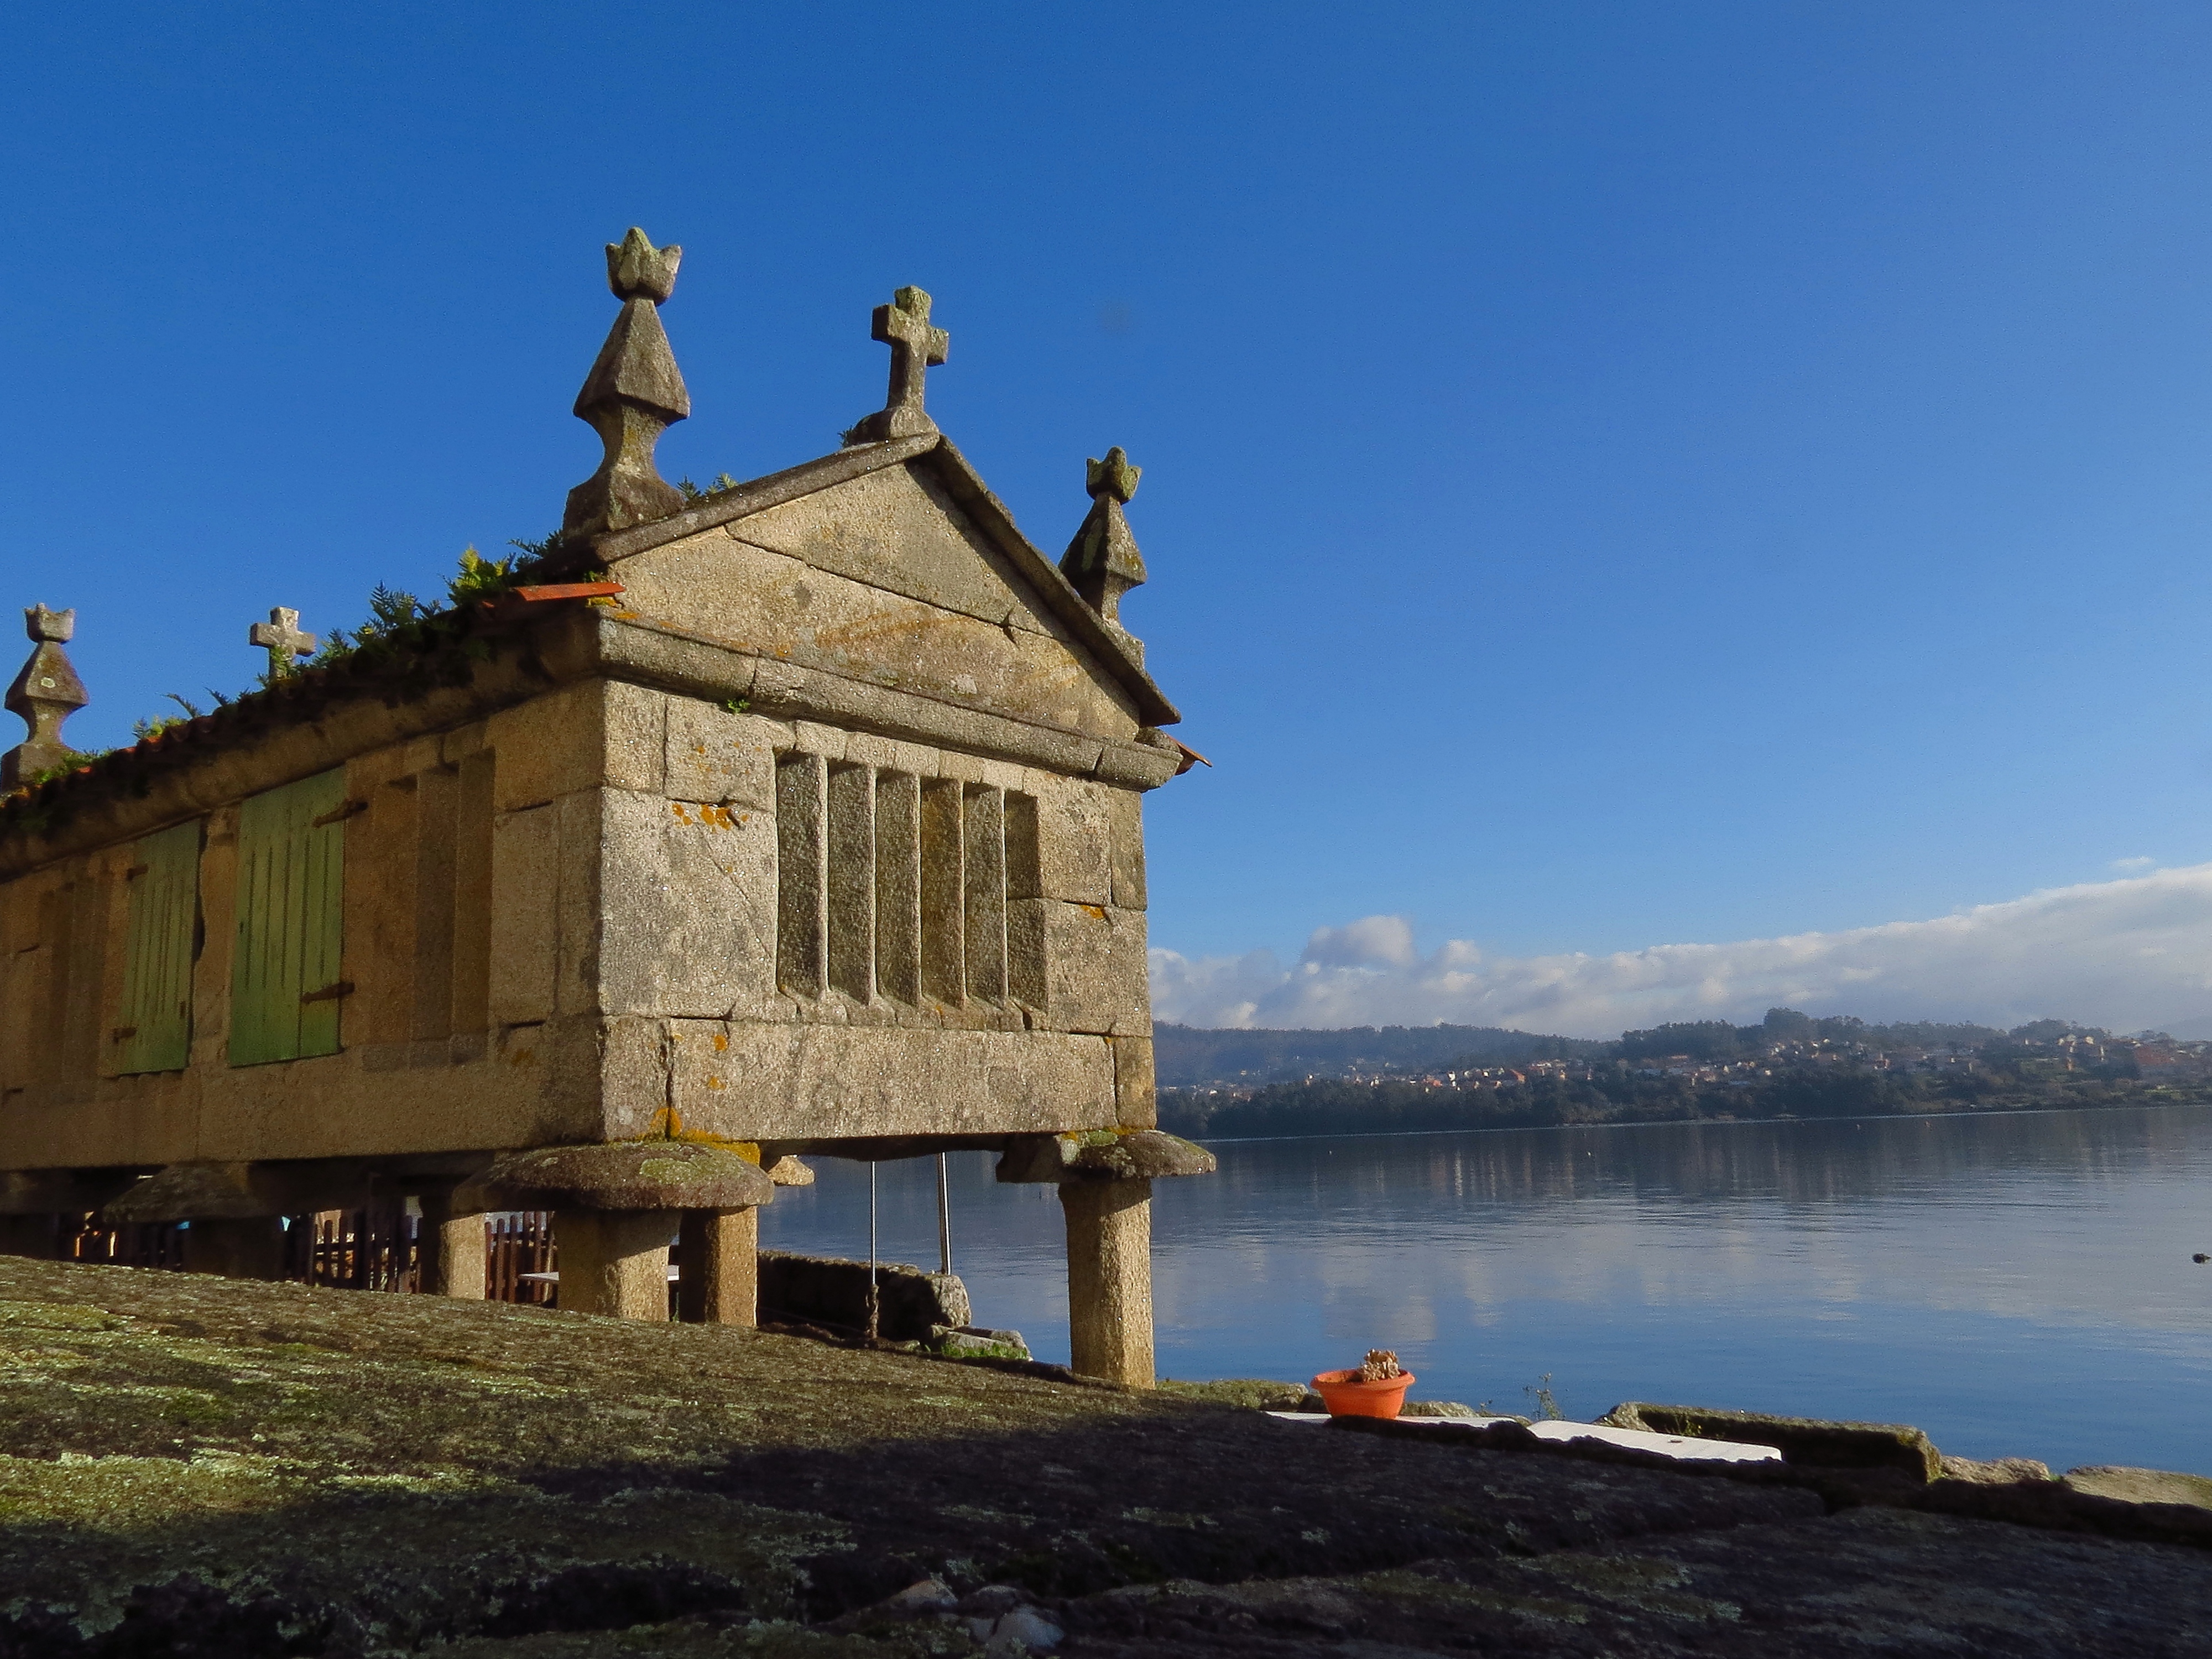
landscape, sea, coast, town, chateau, vacation, tower, landmark, tourism, spain, monastery, galicia, pontevedra, combarro, paisajes, espana, ggl1, gaby1, poio, canonsx40hs